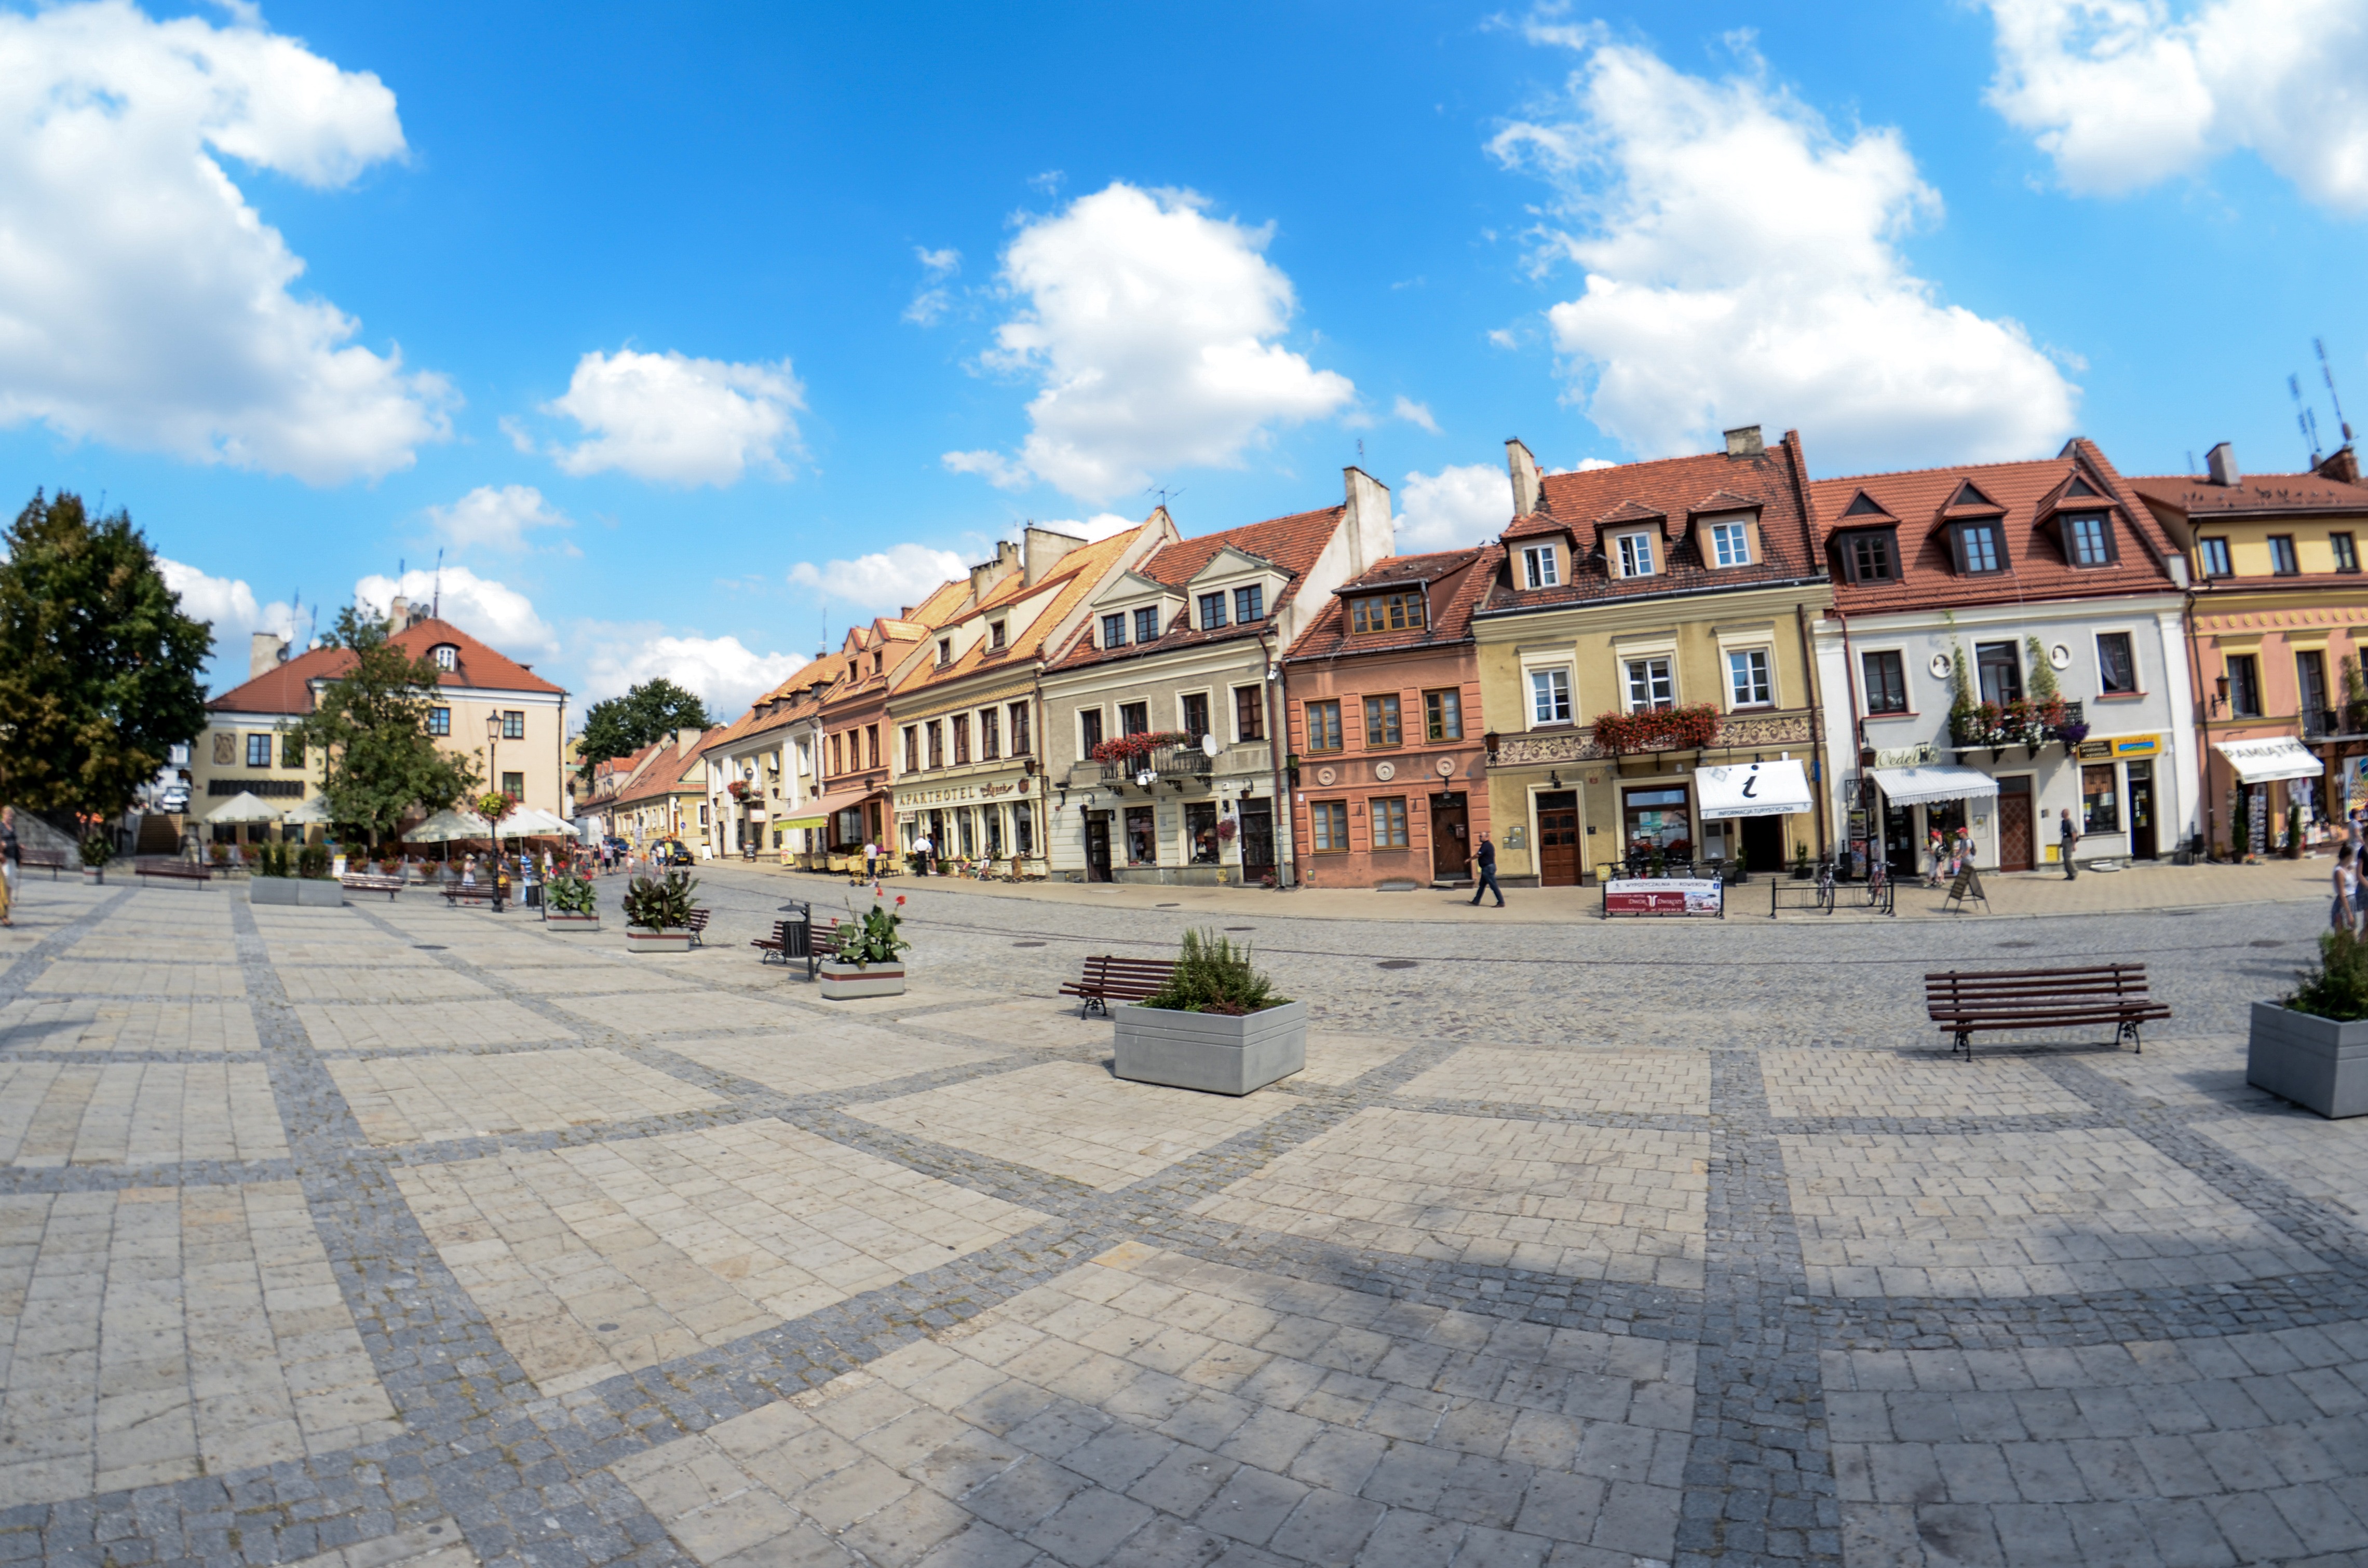
architecture, town, city, walkway, cityscape, panorama, downtown, vacation, village, suburb, plaza, tourism, public space, poland, town square, estate, monuments, neighbourhood, the market, the old town, sandomierz, residential area, human settlement